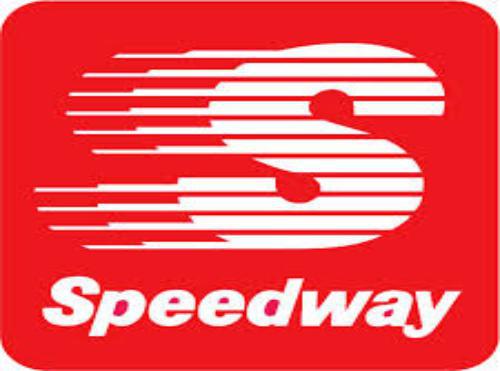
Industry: Transportation